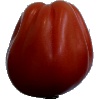
Label: tomato_heart